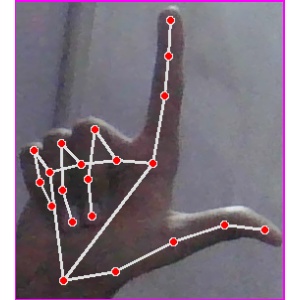
अक्षर: ल